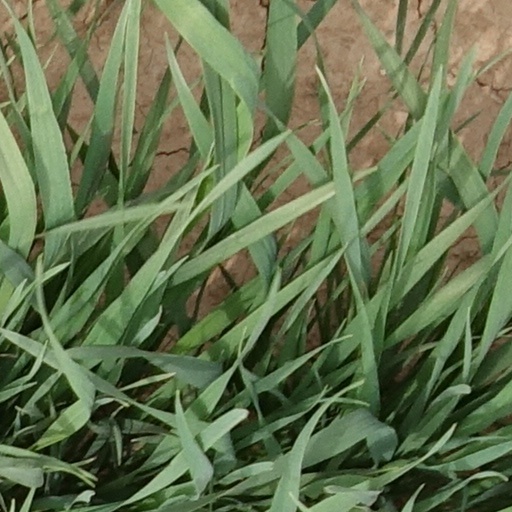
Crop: wheat